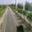
Label: road